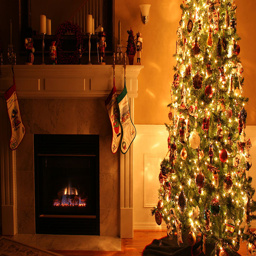
decorated christmas tree by a lit fire hung with stockings